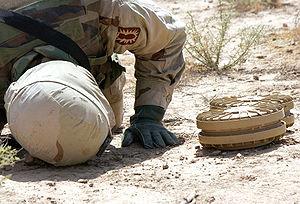
Le char d'assaut aussi appelé char, est un système d'arme mobile constitué d'un canon monté sur un véhicule automobile blindé et le plus souvent chenillé.